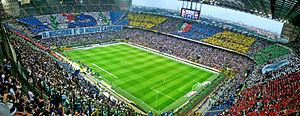
Le Football Club Internazionale Milano, abrégé en FC Internazionale Milano, couramment appelée Internazionale, Inter ou Inter Milan, est un club de football professionnel italien fondé le 9 mars 1908 et basé dans la ville de Milan, dans la région de Lombardie, dans le nord de l'Italie.
La finale de la Ligue des champions 2015-2016 est la 61ᵉ finale de la Ligue des champions de l'UEFA. Ce match de football s'est joué le 28 mai 2016 au stade Giuseppe-Meazza, à Milan.
La finale de la Ligue des champions de l'UEFA 2000-2001 est la 46ᵉ finale de la Ligue des champions de l'UEFA. Le Bayern Munich remporte un quatrième titre de champion d'Europe après 25 ans d'attente, après avoir échoué deux ans auparavant en finale contre Manchester United, et la saison d'avant en demi-finale contre le Real Madrid. Le Valence CF perd quant à lui sa deuxième finale d'affilée.
La Coupe des clubs champions européens 1964-1965 a vu la victoire de l'Inter Milan.
La rivalité entre la Juventus et l'Inter, également connue sous le nom de Derby d'Italia, se réfère à l'antagonisme entre deux clubs de football des villes de Turin, la Juventus FC fondée en 1897, et de Milan, le FC Internazionale Milano, fondée en 1908.